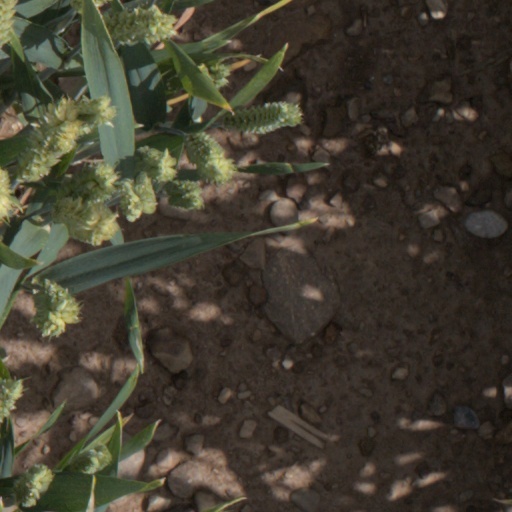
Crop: wheat